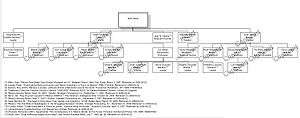
Golf-kartellet
Golf-kartellets organisationsstruktur
Golf-kartellet er en mexikansk kriminel organisation som driver narkotikahandel. Kartellet har sin base i Matamoros i delstaten Tamaulipas i det nordøstlige Mexico. De opererer også i byerne Reynosa og Nuevo Laredo. Golf-kartellets rivaler er blandt andet Sinaloa-kartellet når det gælder organiseret narkotikakriminalitet i de nordlige dele af Mexico.